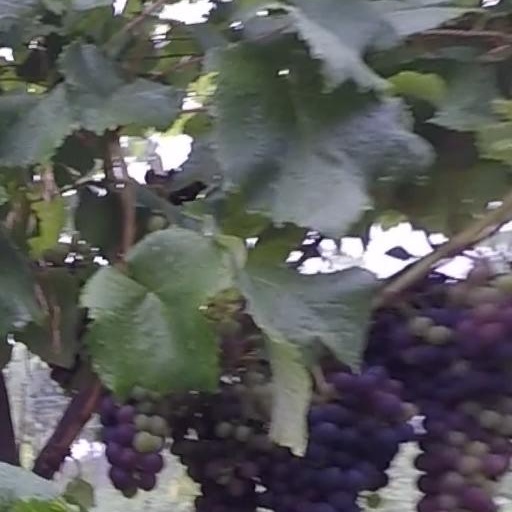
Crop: grape